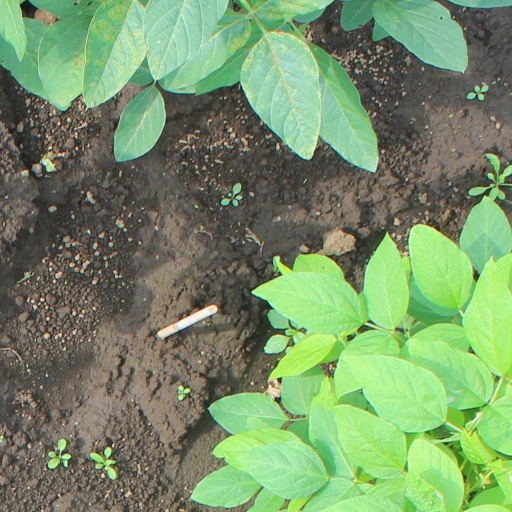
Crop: soybean